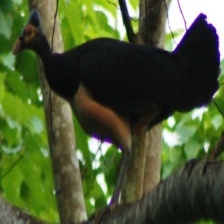
Species: MALEO
Scientific name: MACROCEPHALON MALEO